Da'Sean Butler

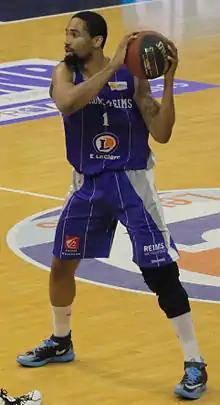
Butler with Châlons Reims, 2015

Da'Sean Butler (born January 25, 1988) is an American professional basketball coach and former player who is currently an assistant coach for the Boston Celtics of the National Basketball Association (NBA). He played college basketball for West Virginia University. Butler was drafted 42nd overall by the Miami Heat in the 2010 NBA draft.